Fowey Town Hall

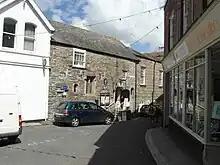
The medieval town hall, now occupied by the Fowey Museum

The site currently occupied by the town hall complex was originally inhabited by a 14th-century guild chapel. The first municipal building on the site was a medieval single-storey merchant's house built in rubble masonry and completed in the 15th century. It was converted into a town hall, with a lock-up on the ground floor and an assembly room on the first floor, in the 17th century. In the 1780s, two local members of parliament, Viscount Valletort and Philip Rashleigh, offered to commission a more substantial town hall for the borough. The site they selected was to the immediate east of the medieval town hall, which then became the mayor's chambers.